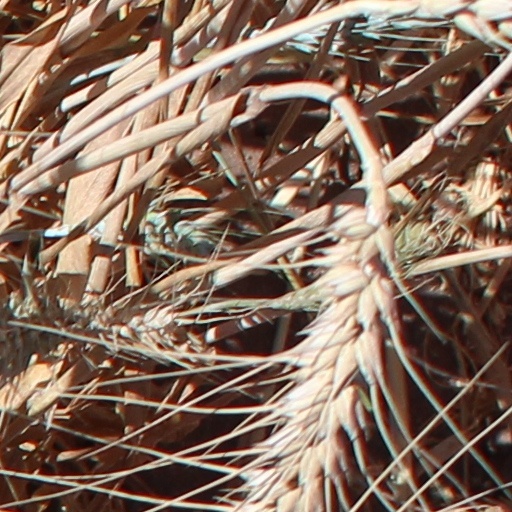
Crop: wheat